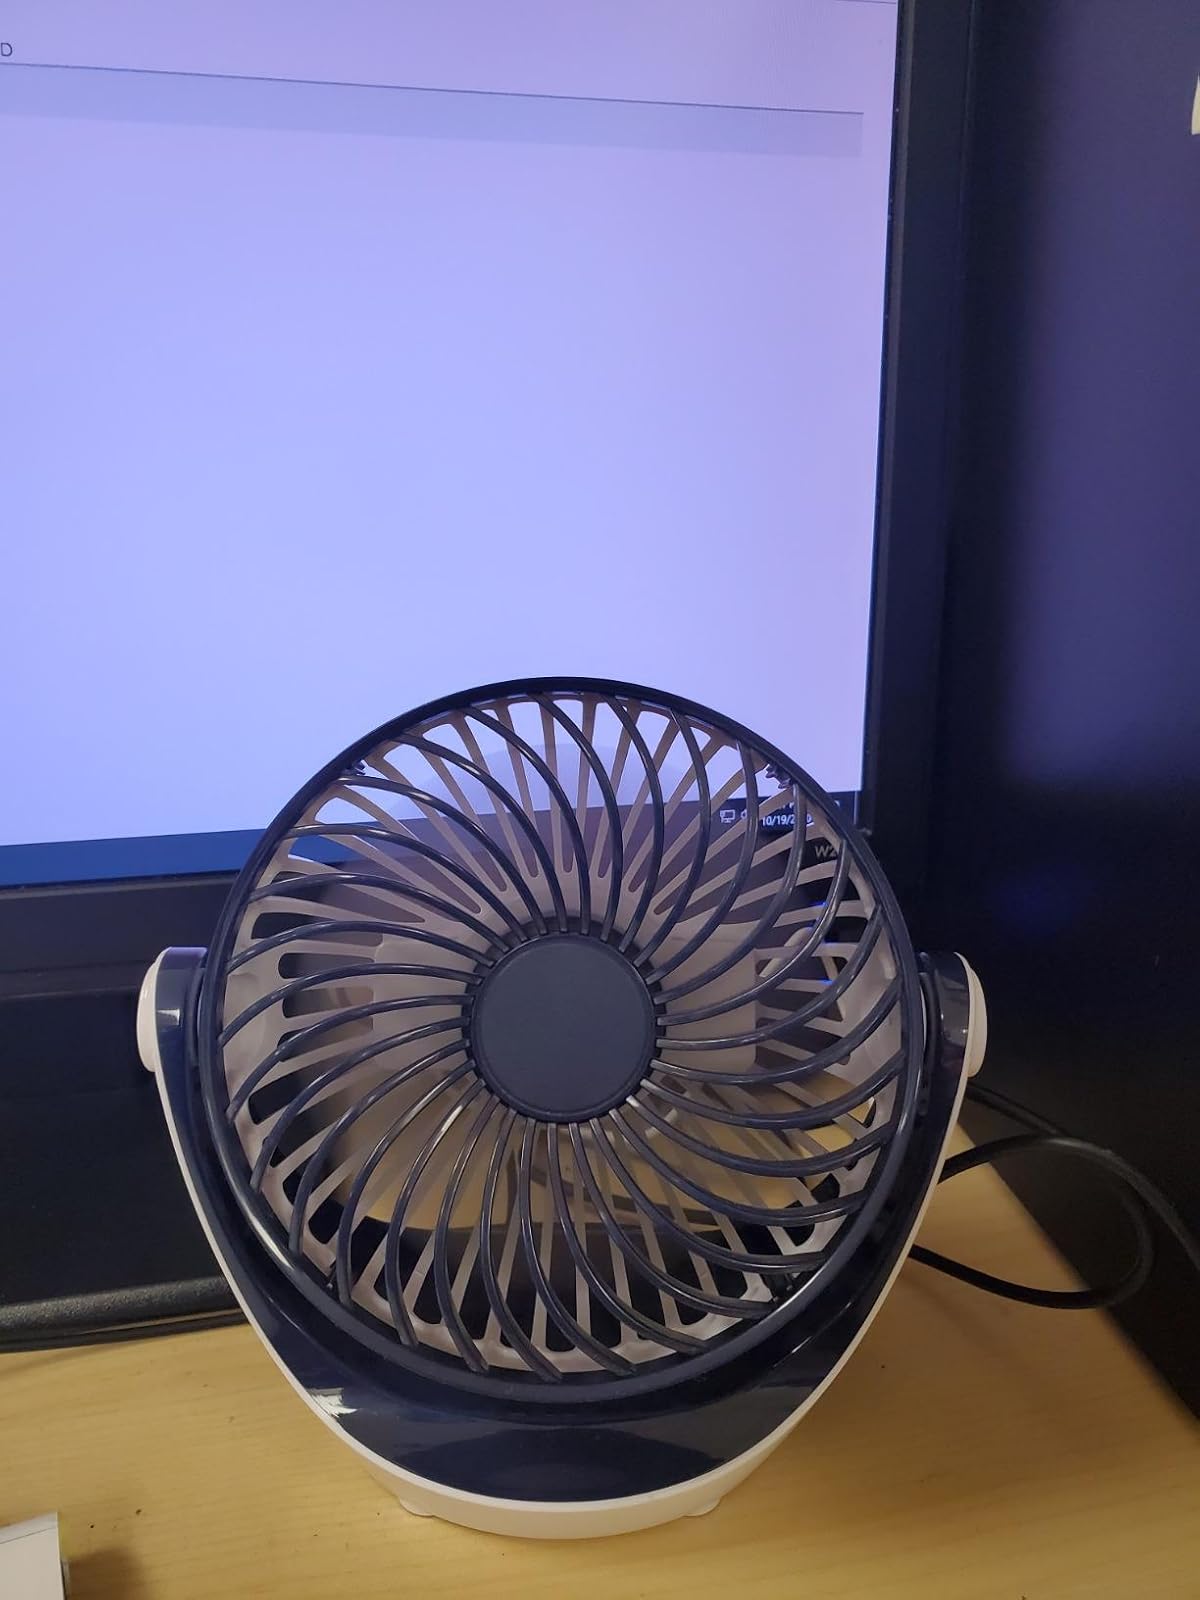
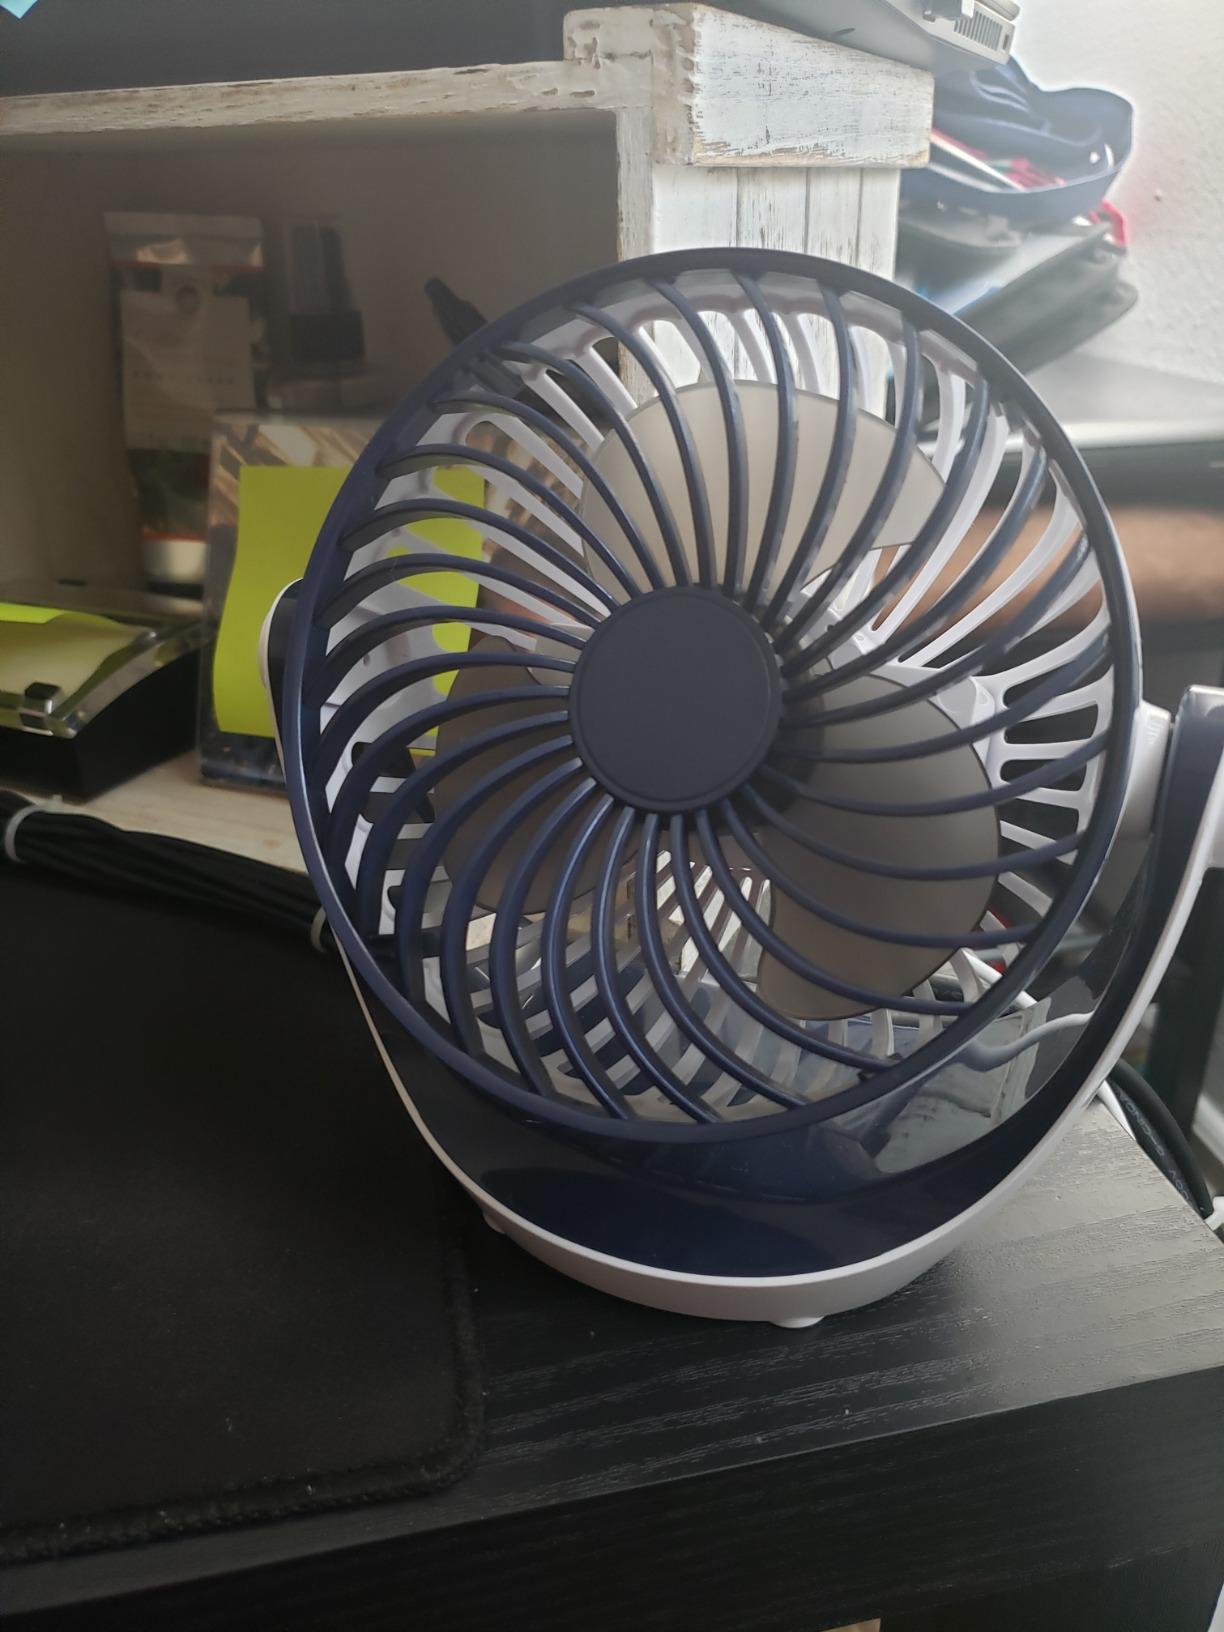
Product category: fan
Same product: yes